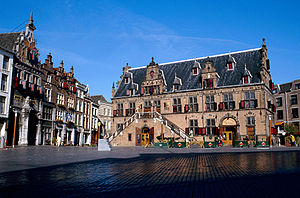
Nijmegen / Historie
Markedspladsen i Nijmegen.
Nijmegen er en kommune og by i det østlige Nederland nær den tyske grænse. Den ligger i provinsen Gelderland. Byen har 159.556 indbyggere.